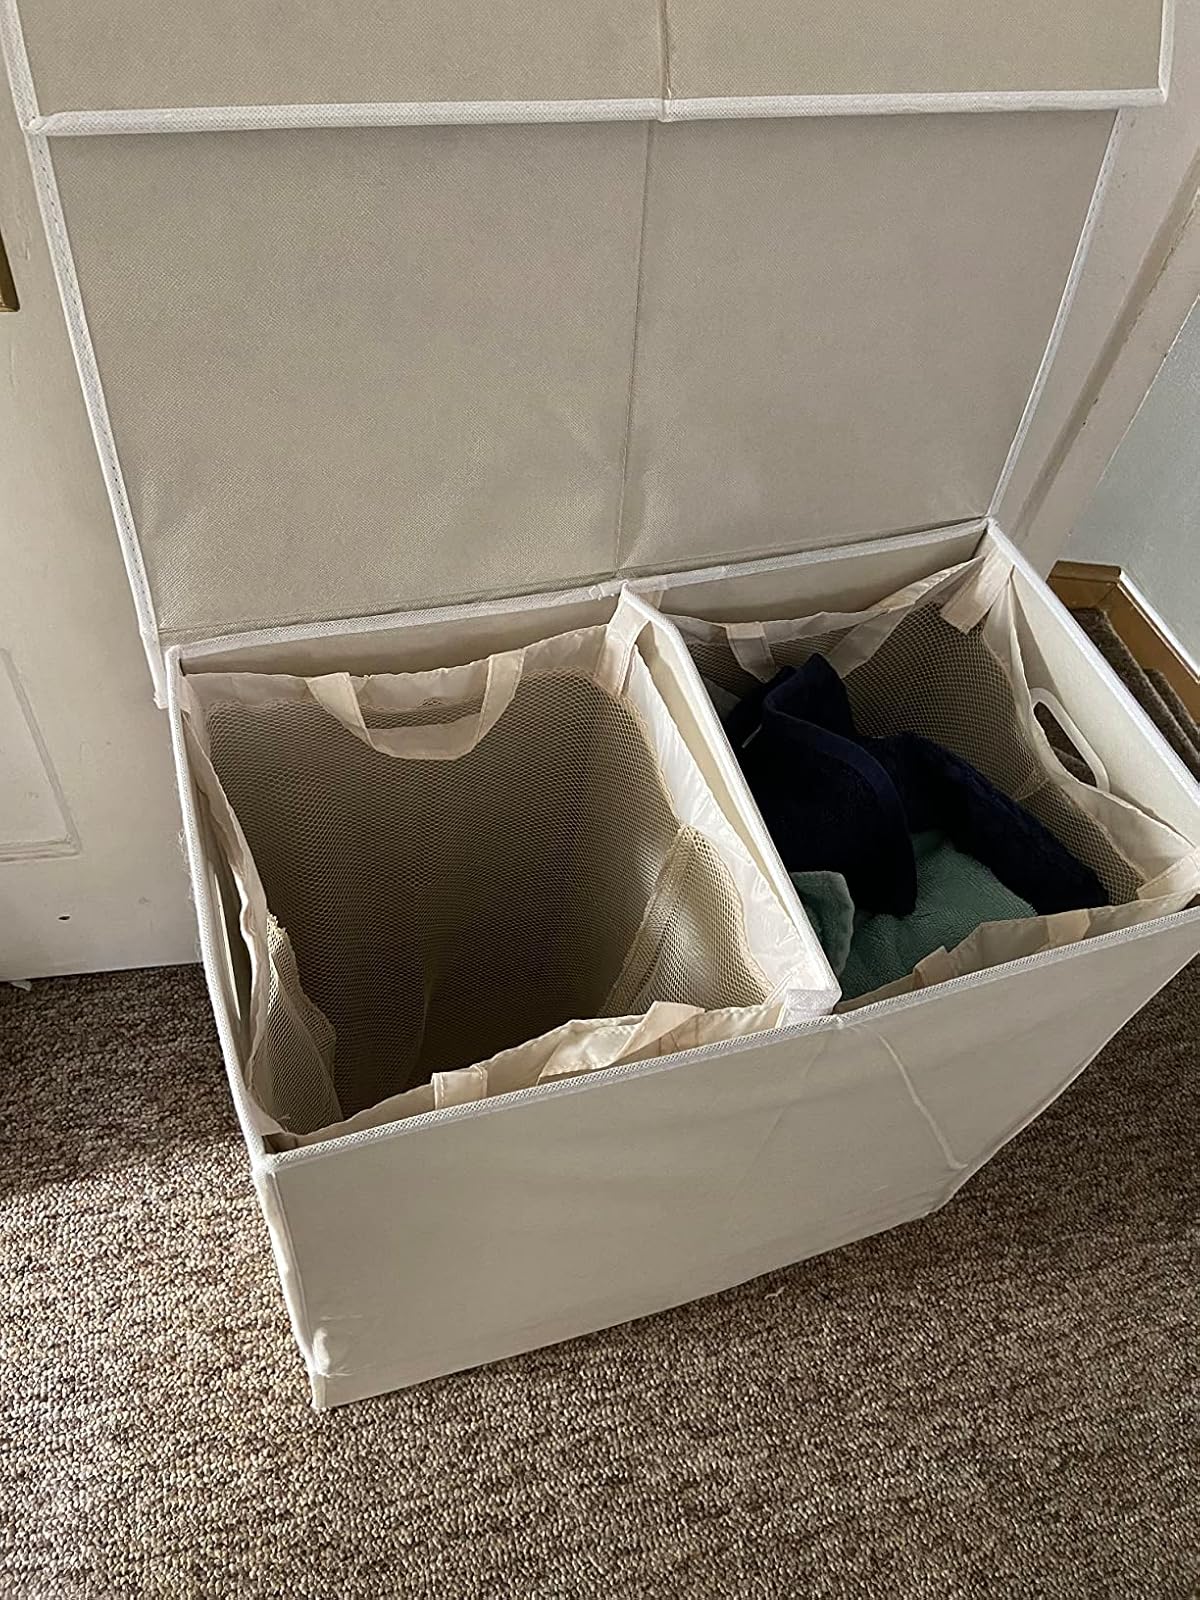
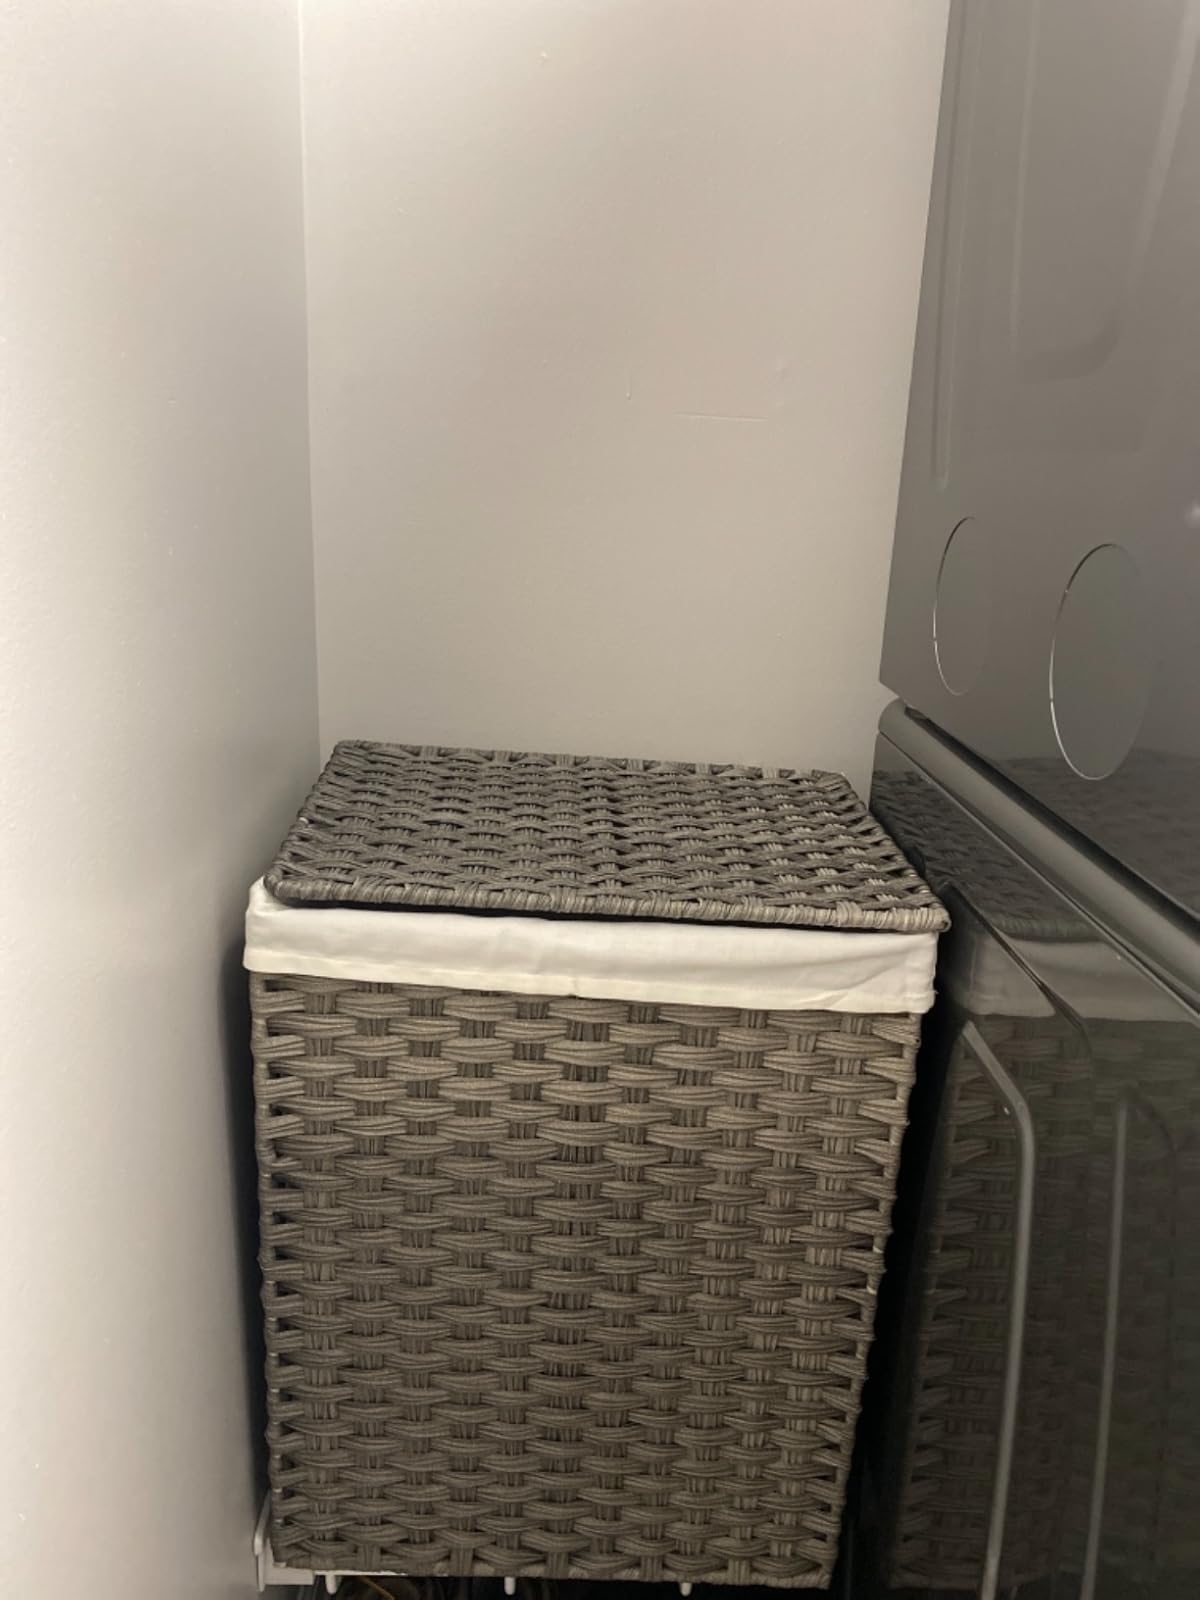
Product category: items_hamper
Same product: no